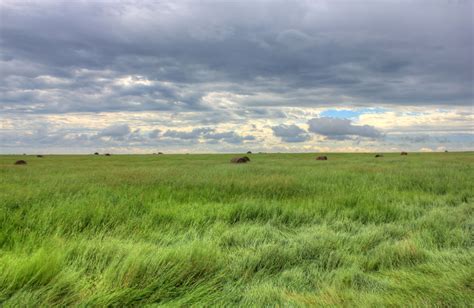
Weather: cloudy or overcast